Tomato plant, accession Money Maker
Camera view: bottom (45 deg); turntable rotation: 90 degrees
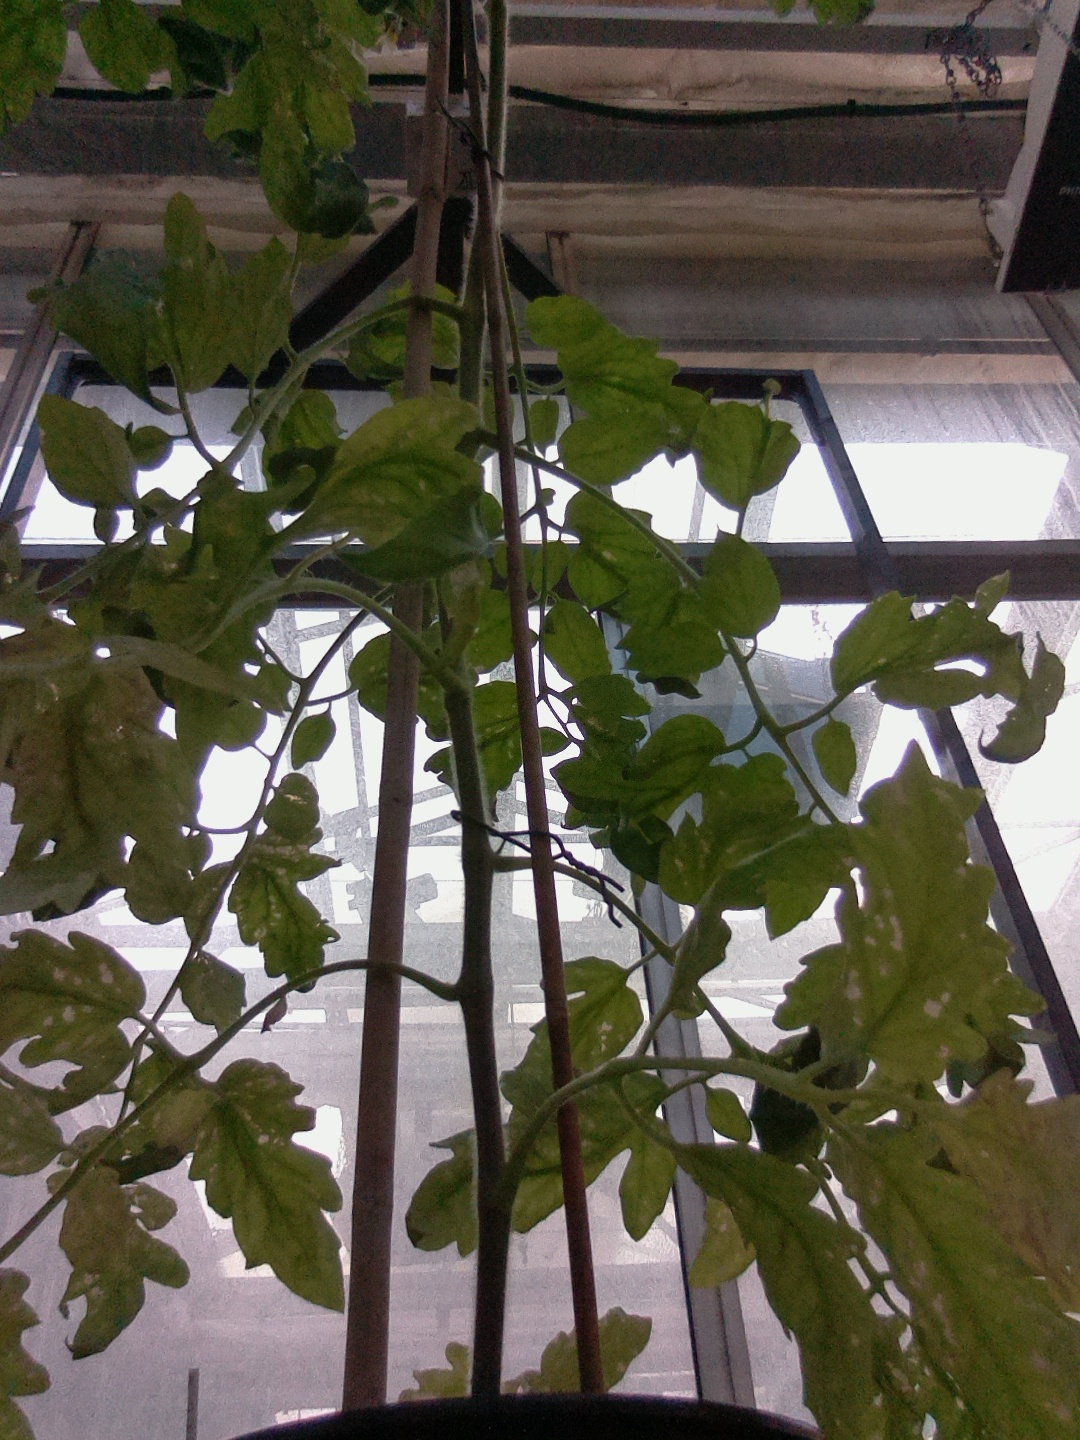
BBCH growth stage 75: 50%-60% of final fruit size